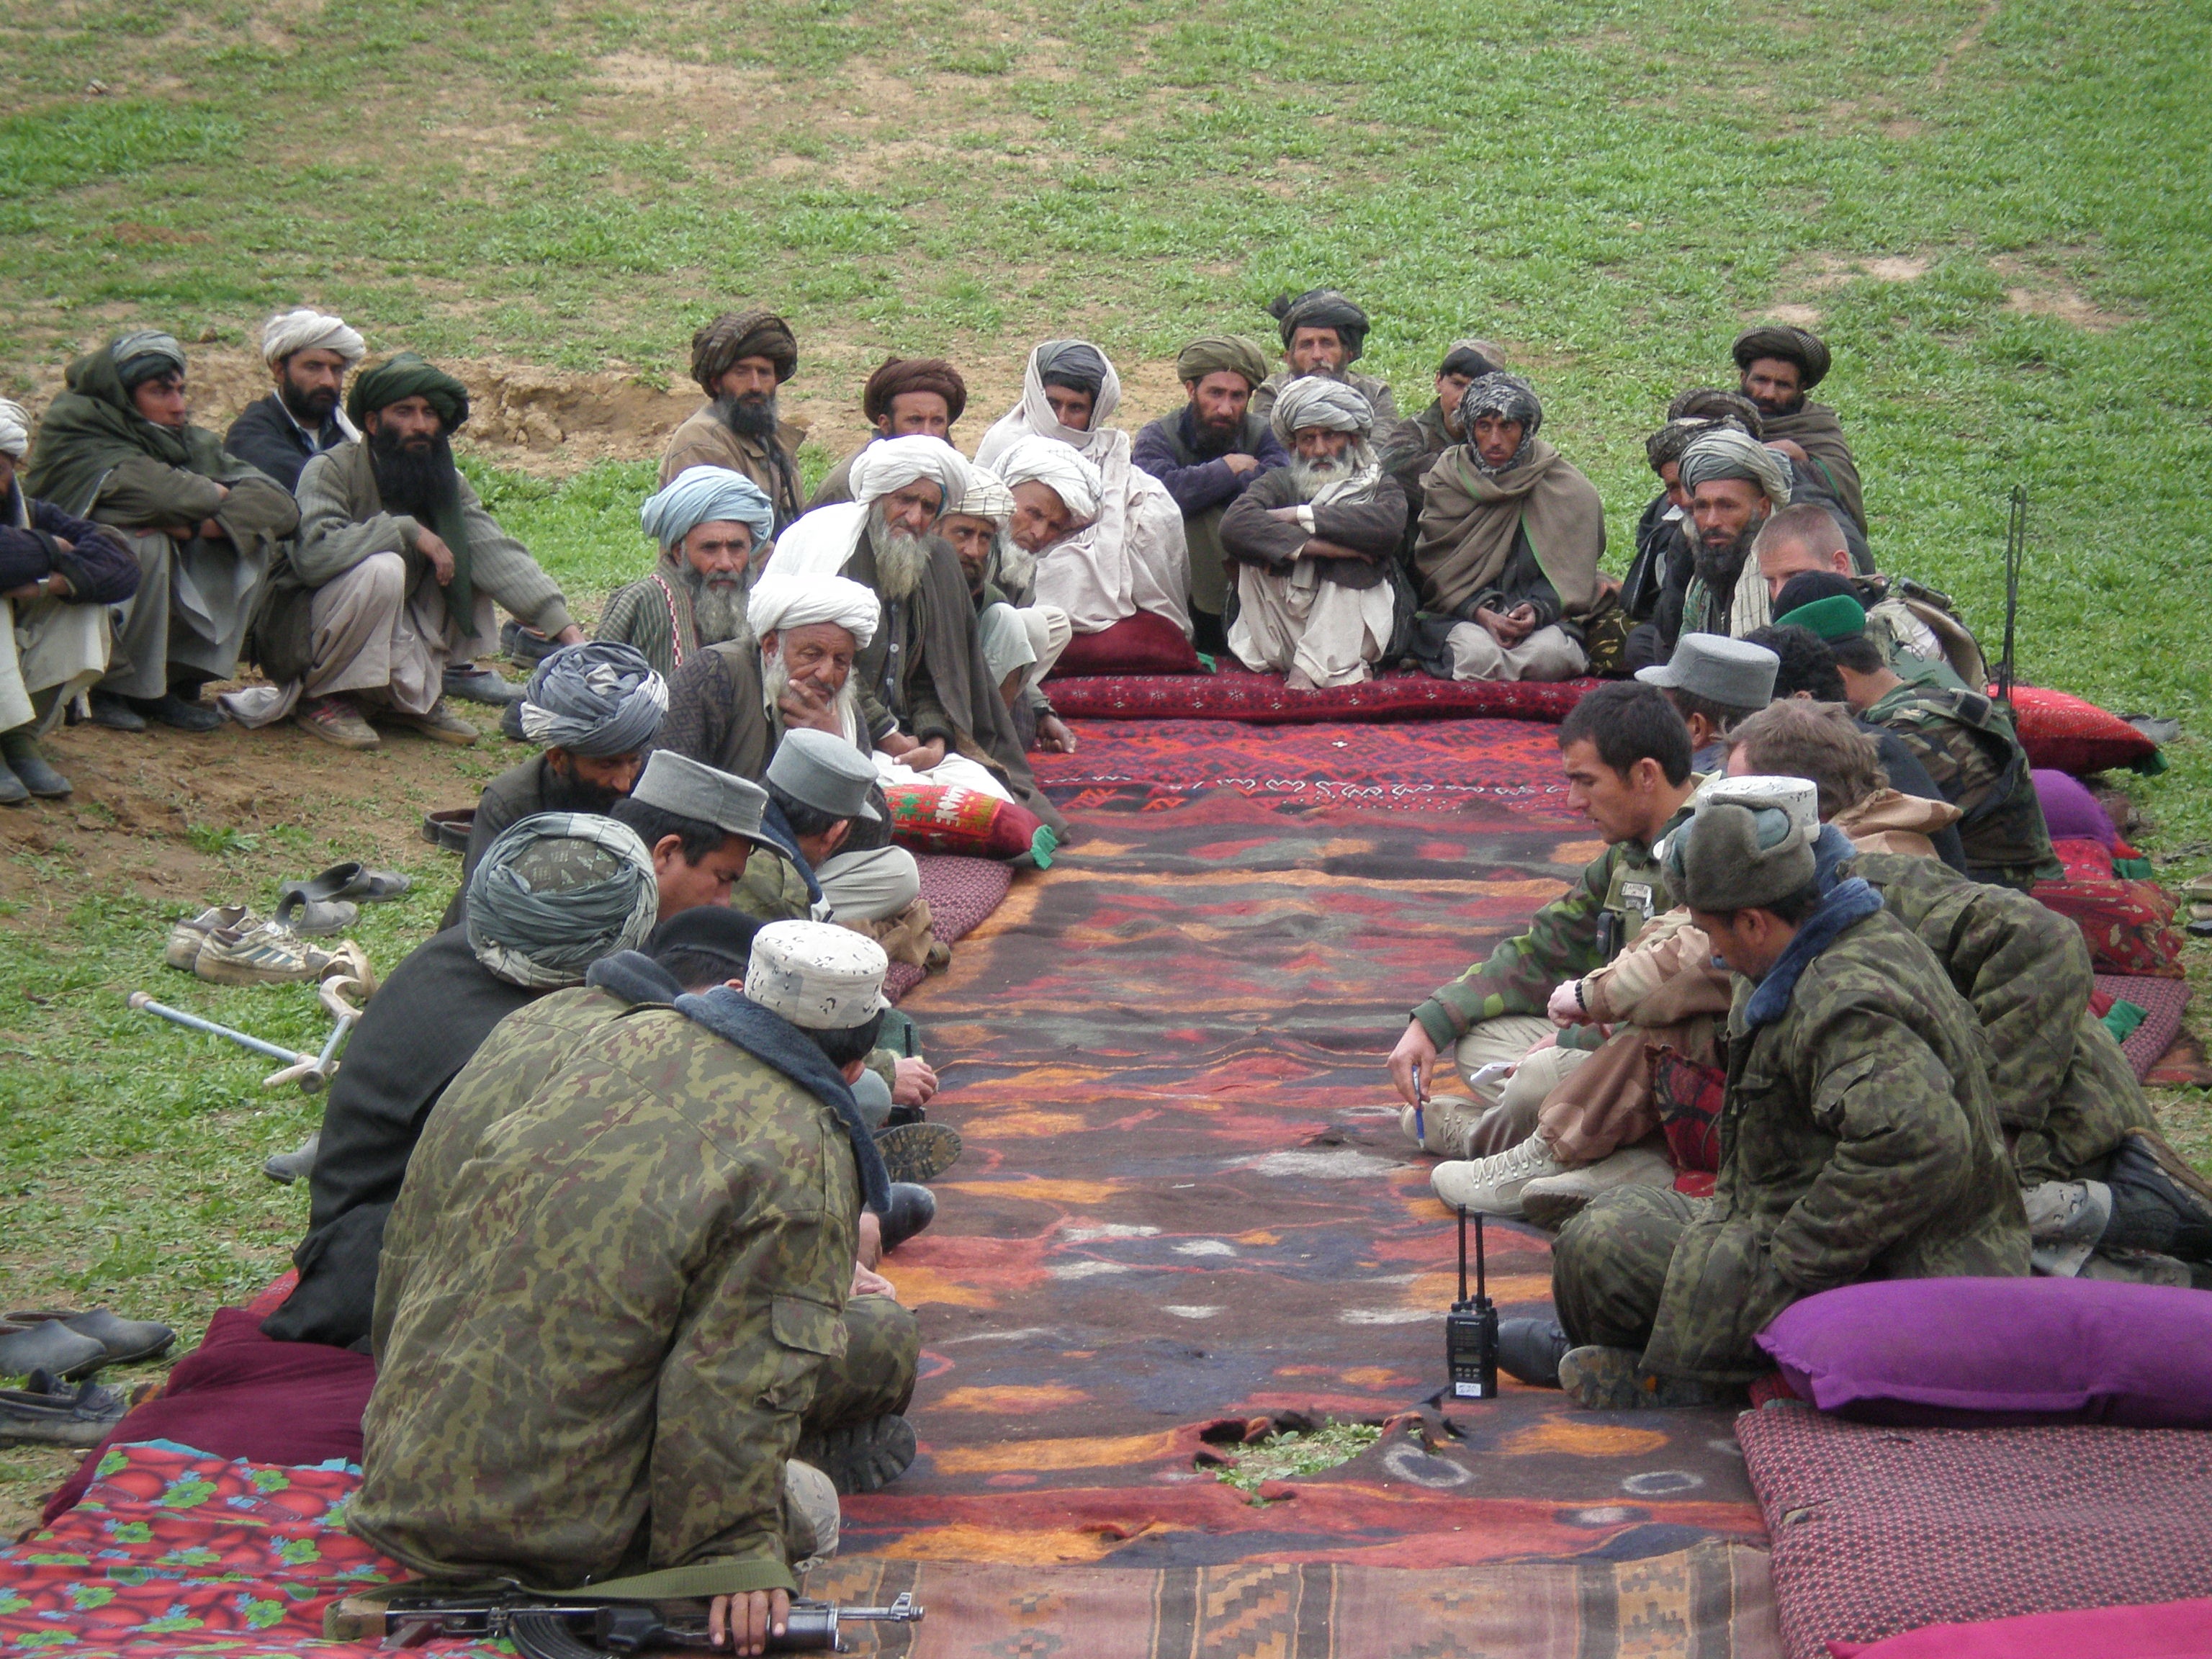
people, military, soldier, army, community, communication, men, international, afghan, discussion, troop, afghanistan, talks, elder meeting